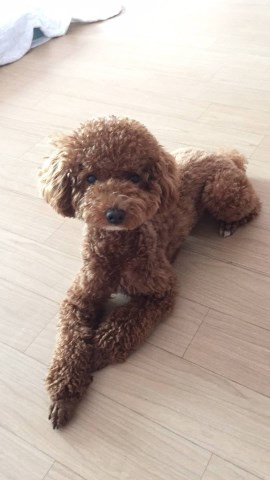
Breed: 7449-n000128-teddy